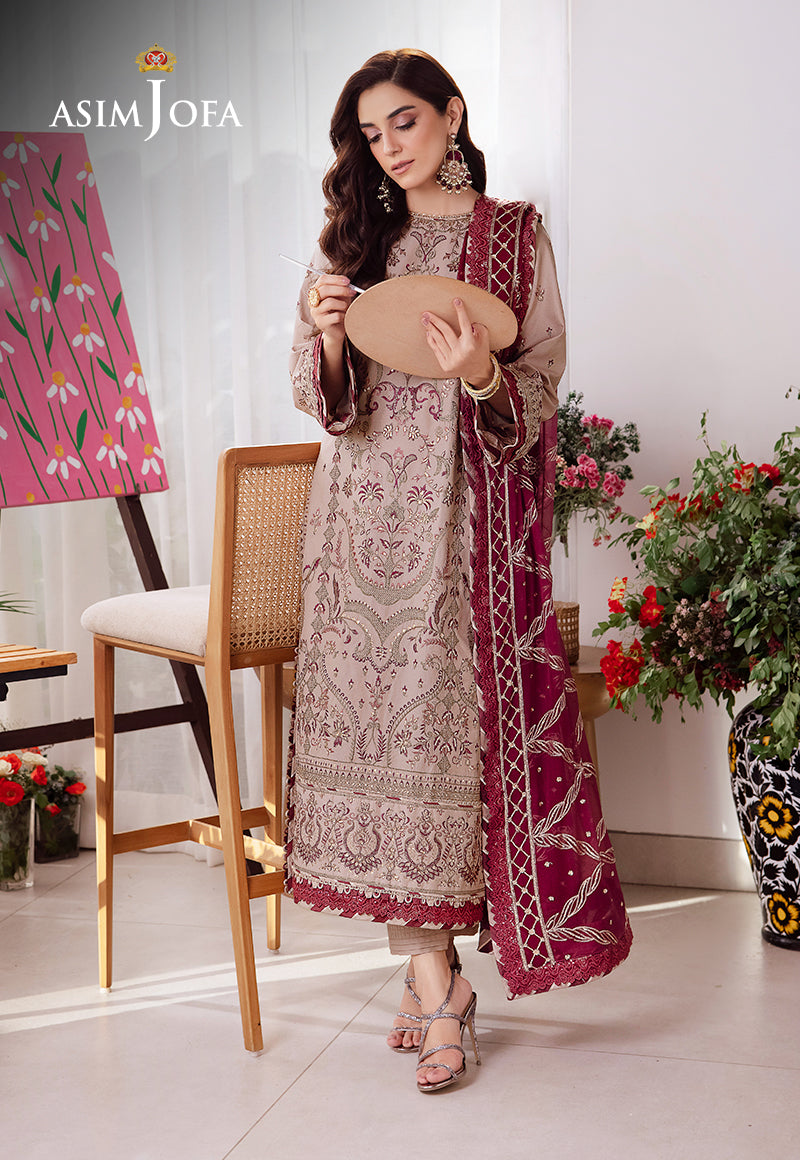
maroon beige embroidered net salwar